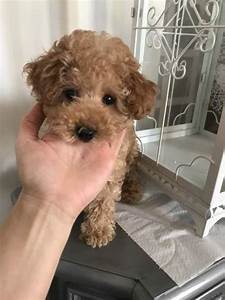
Label: dog